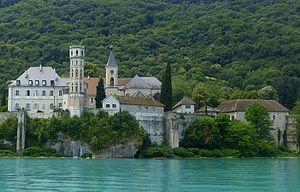
L'abbaye de Hautecombe sur les rives sauvages du plus grand lac d'origine naturel en eau douce de France, le lac du Bourget (Savoie).